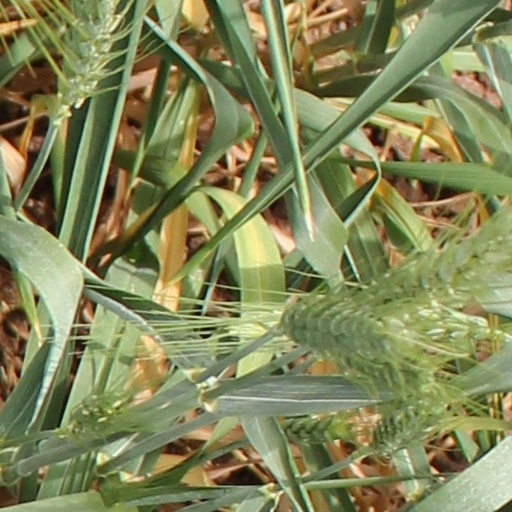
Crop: wheat